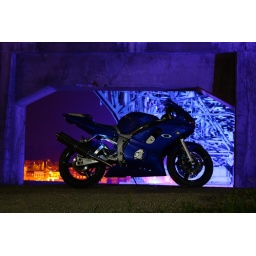
2 flashes on either side under blue bridge